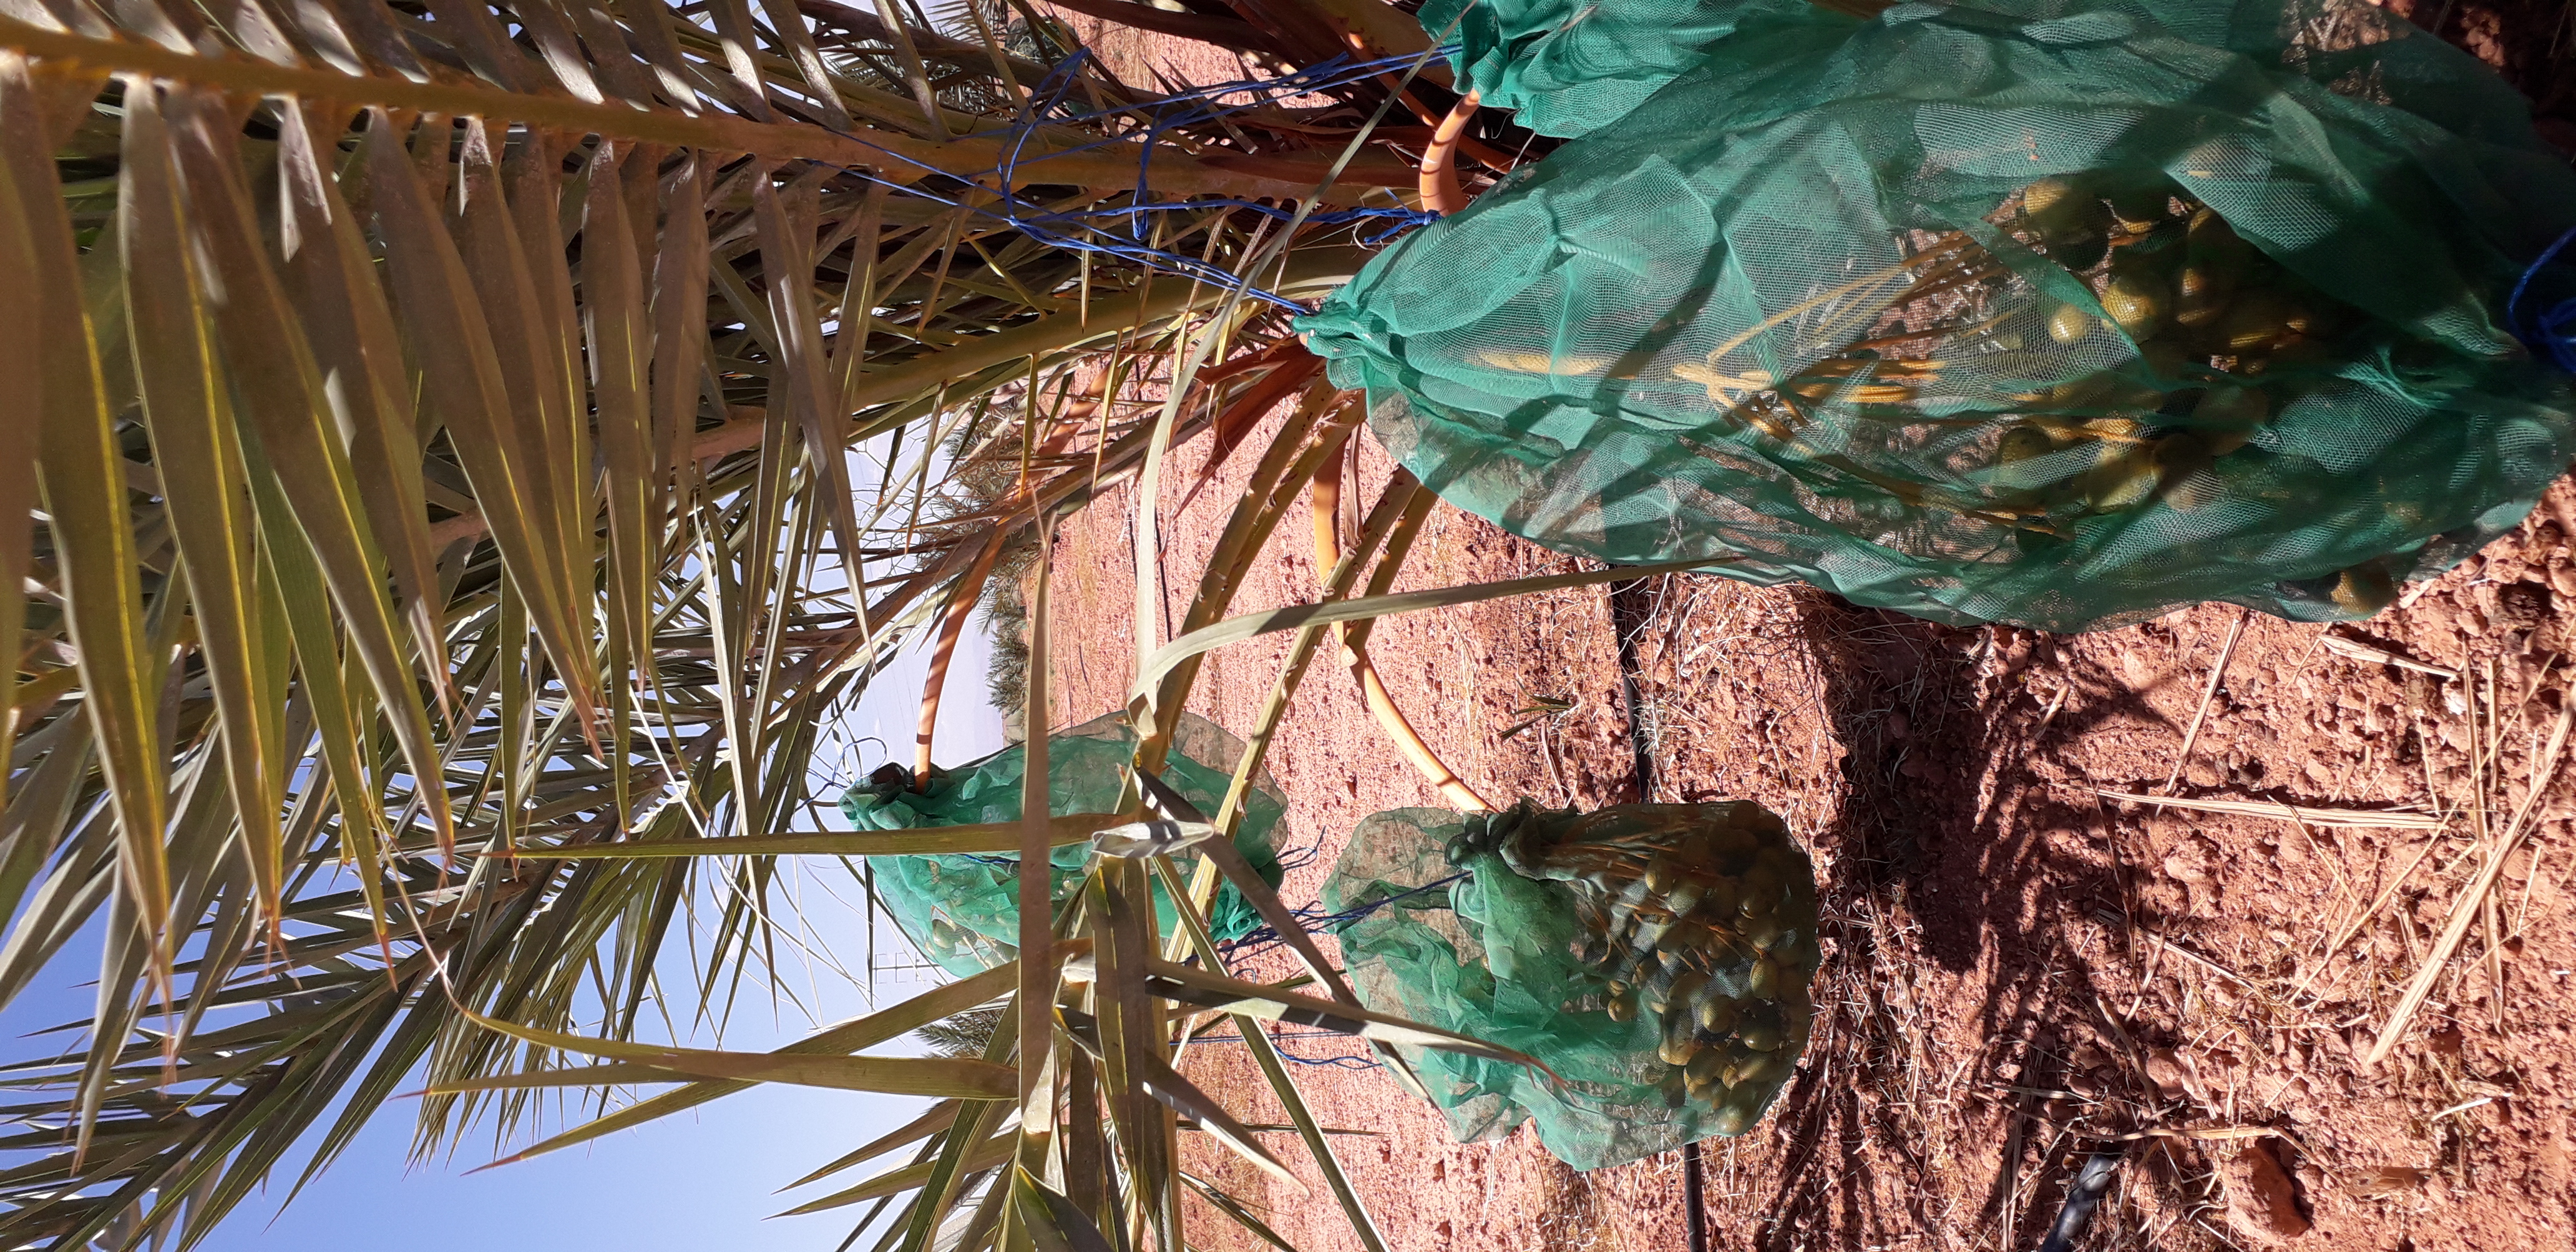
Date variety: Boufagous